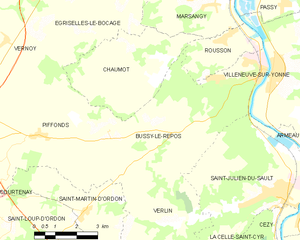
Carte des communes françaises Bussy-le-Repos